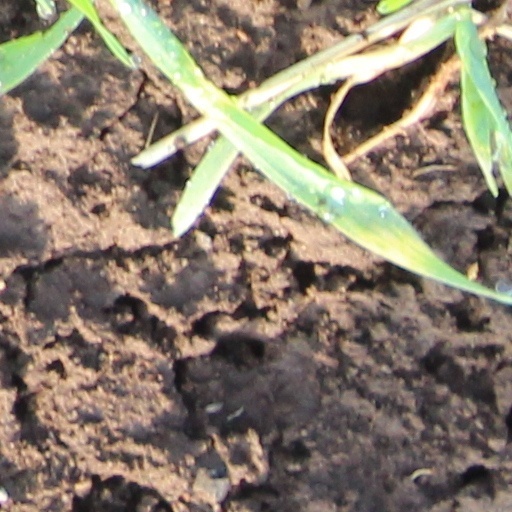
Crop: wheat